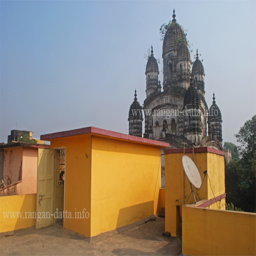
person of person , towers above the roof top